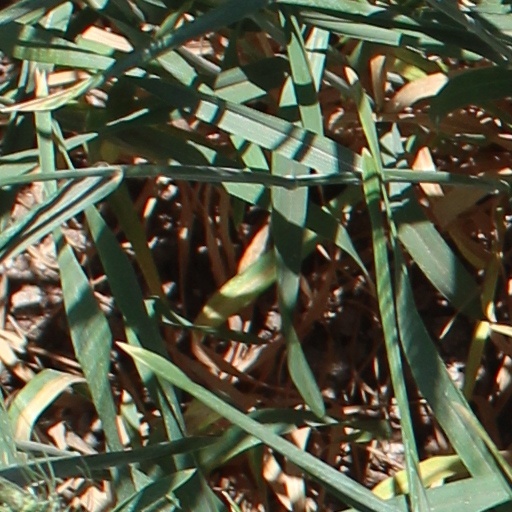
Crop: wheat